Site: brandenburg
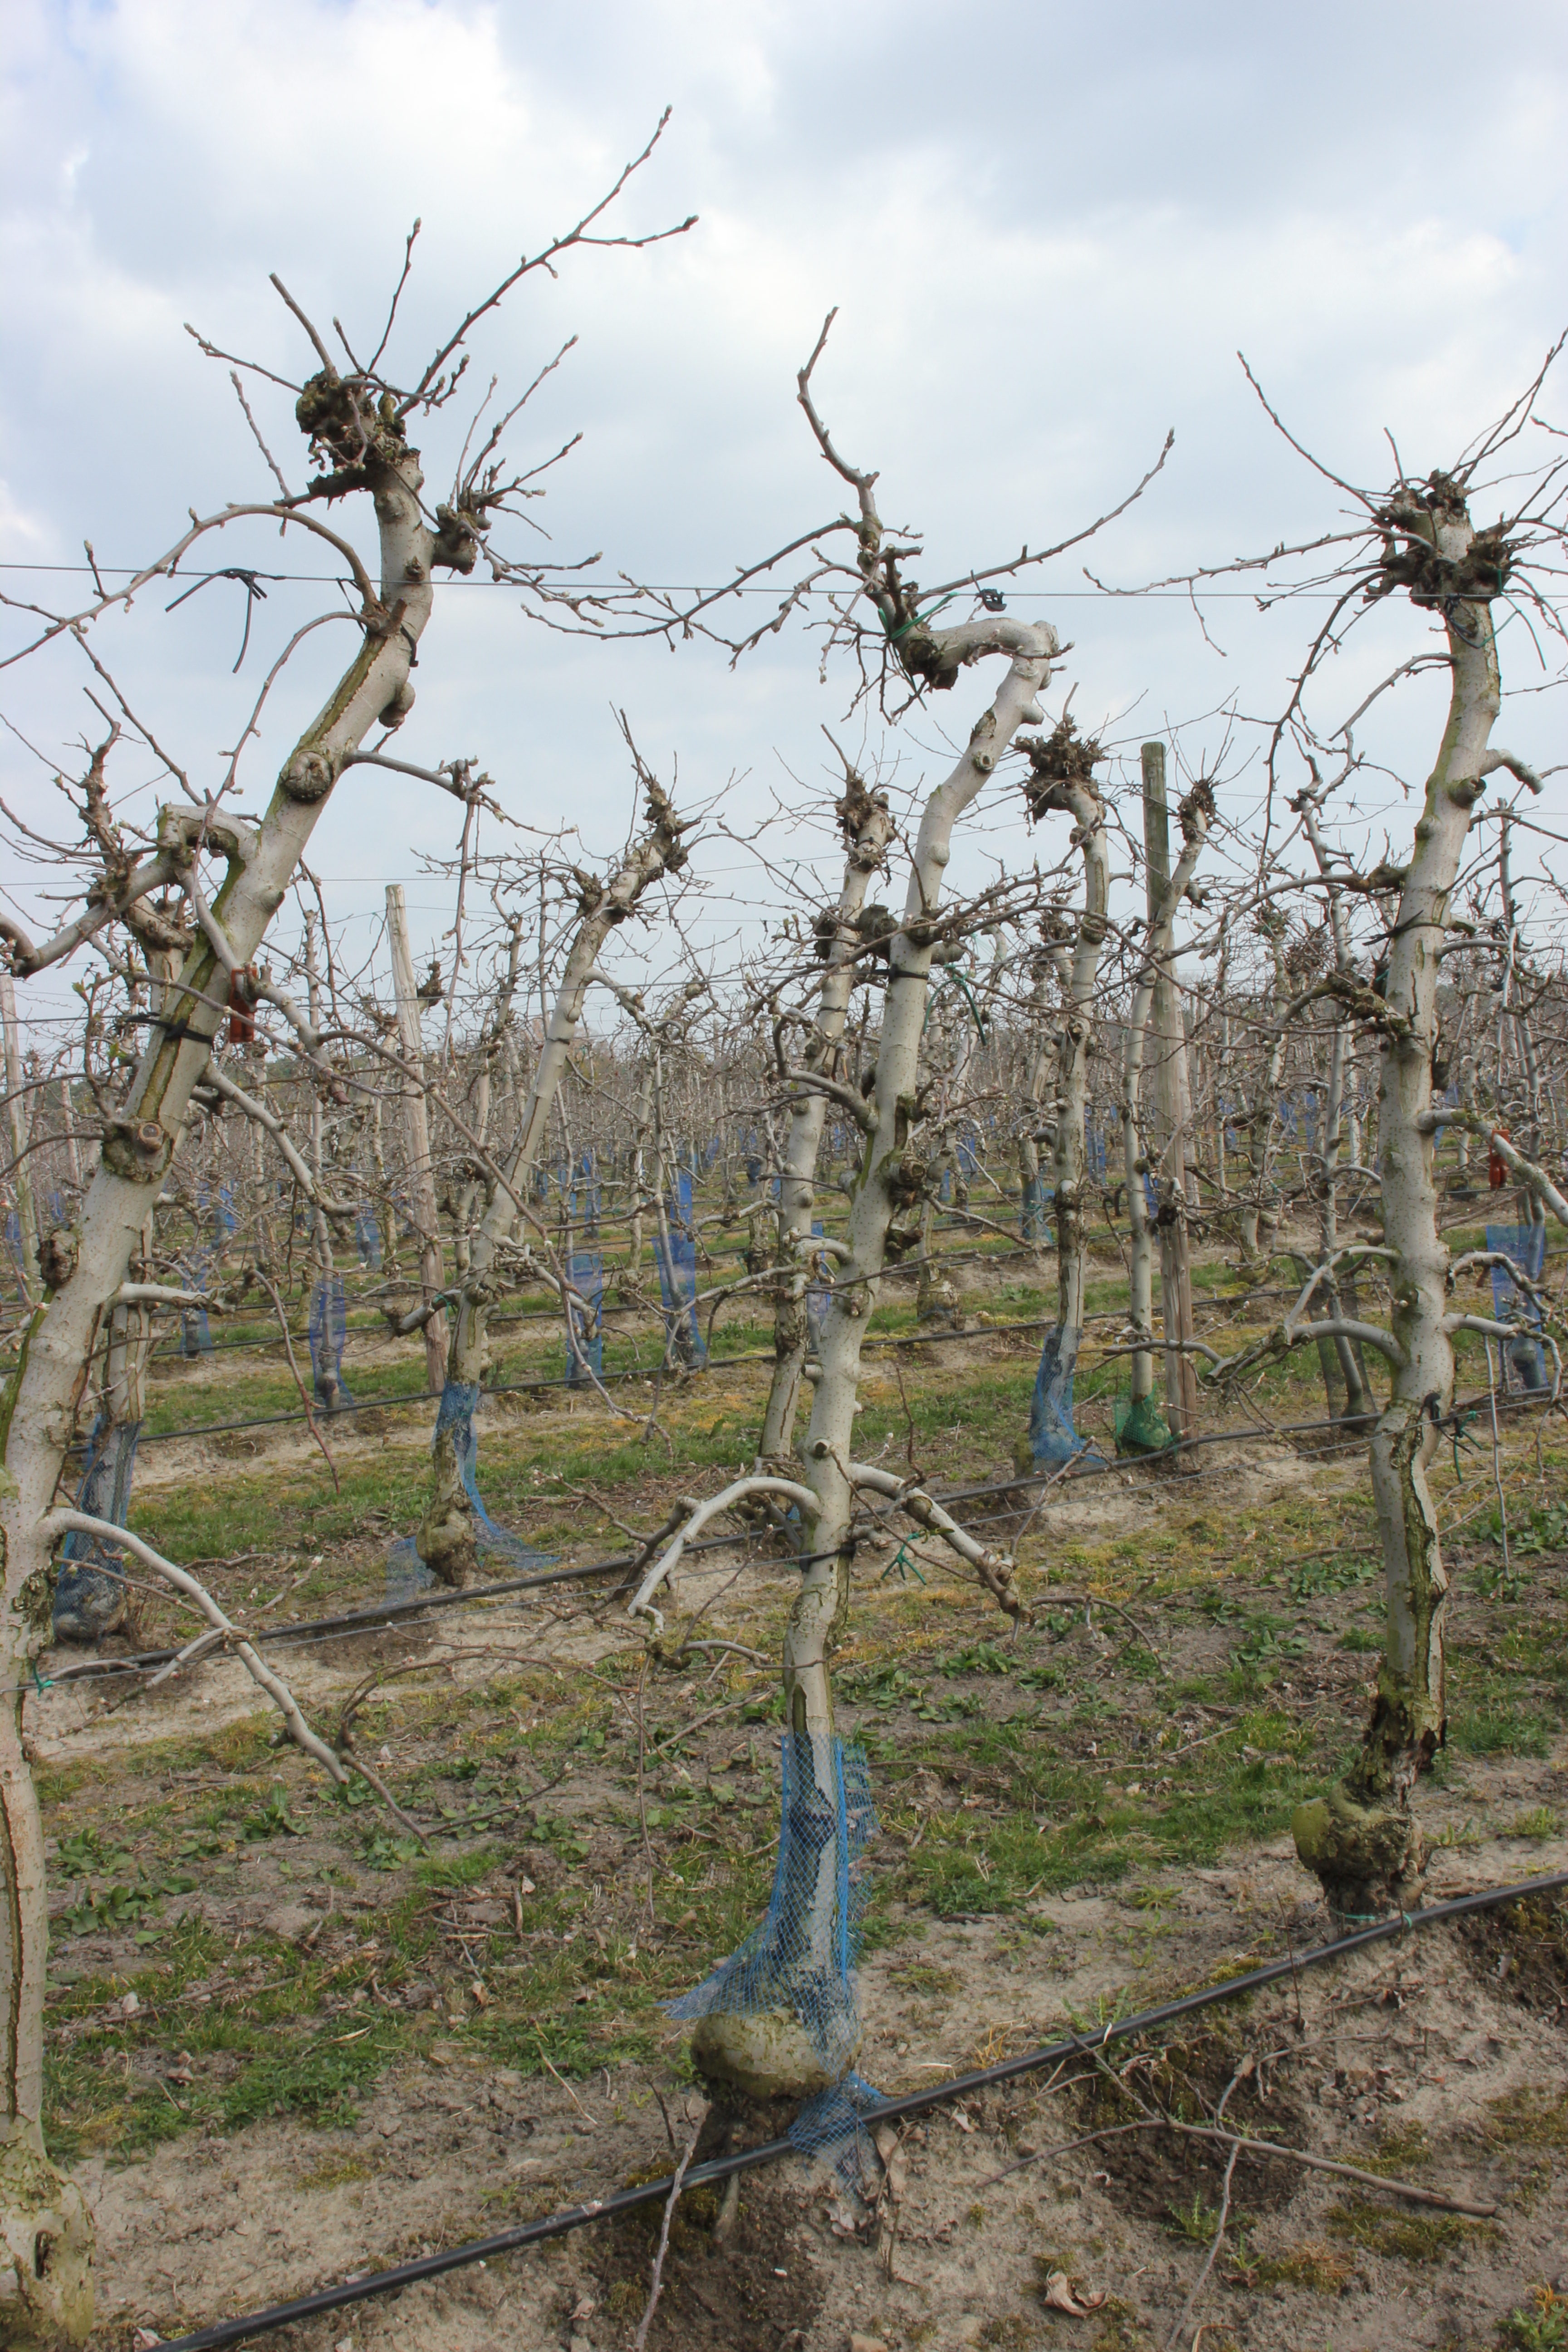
Growth stage (BBCH 03): Bud development